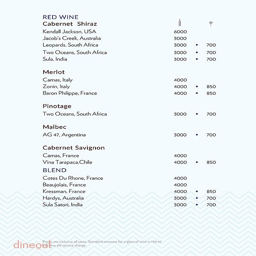
above sea level - the menu